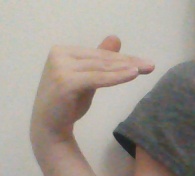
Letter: khaa